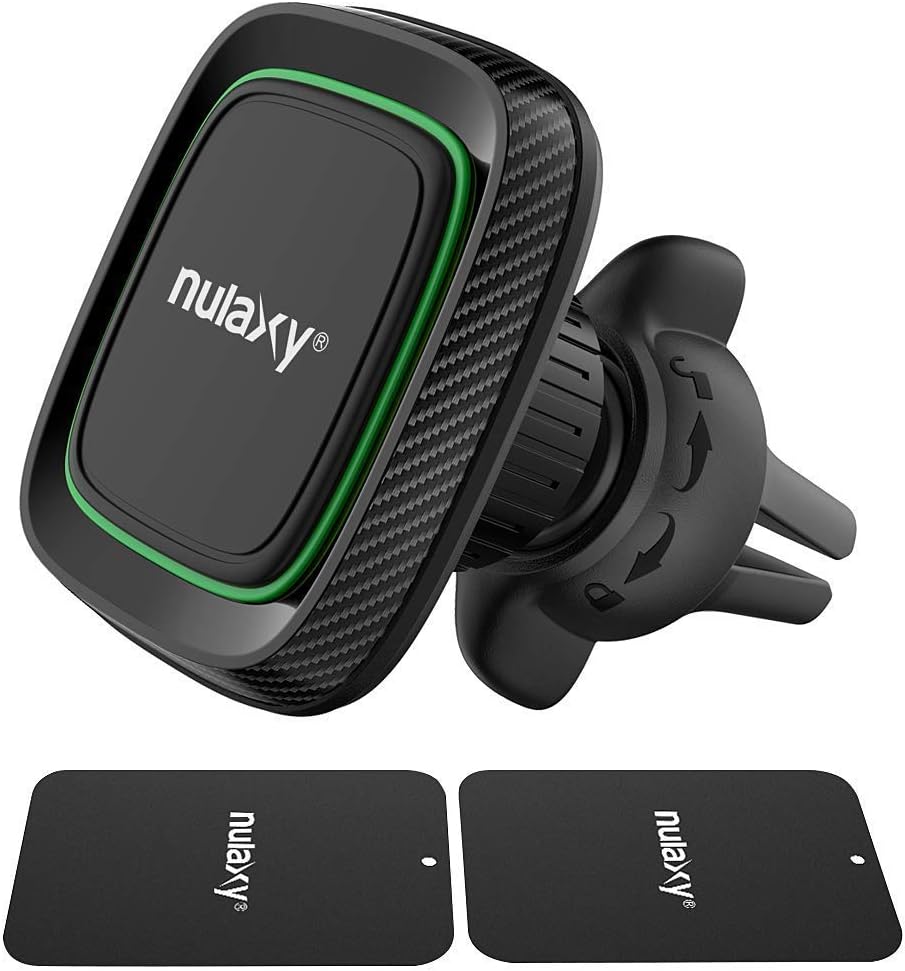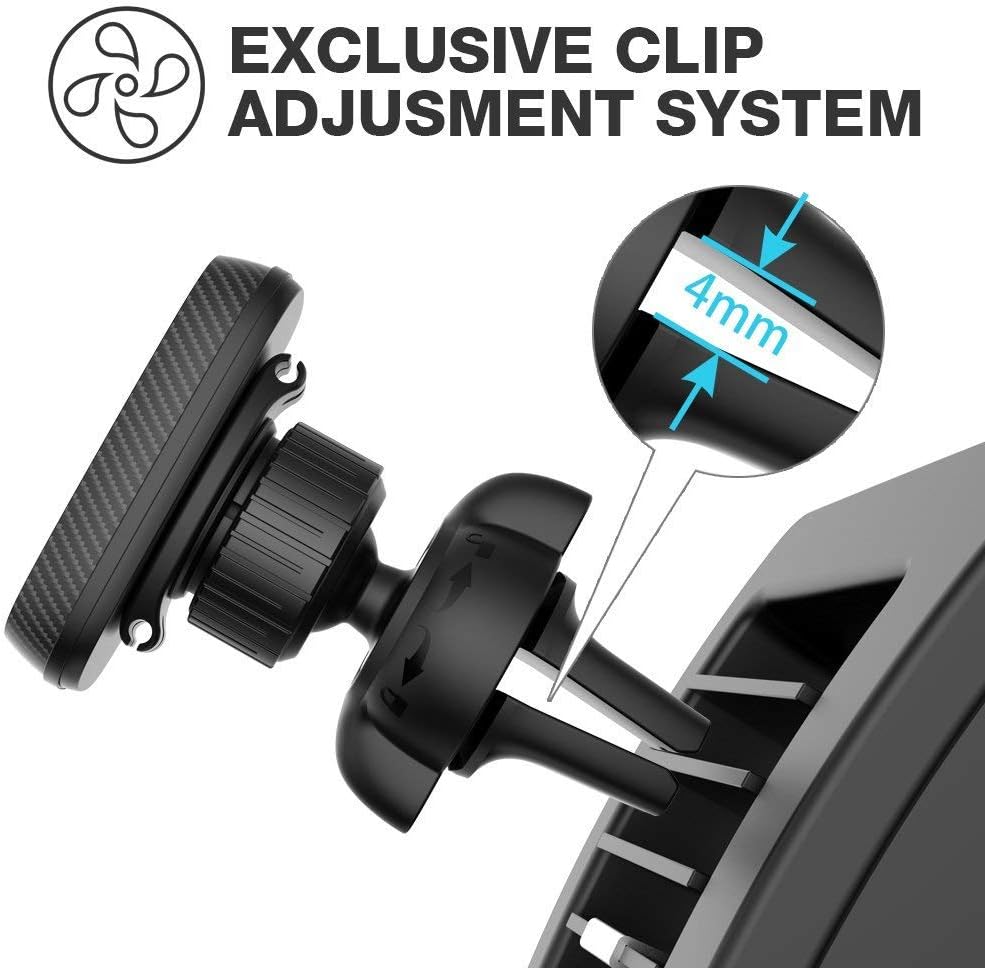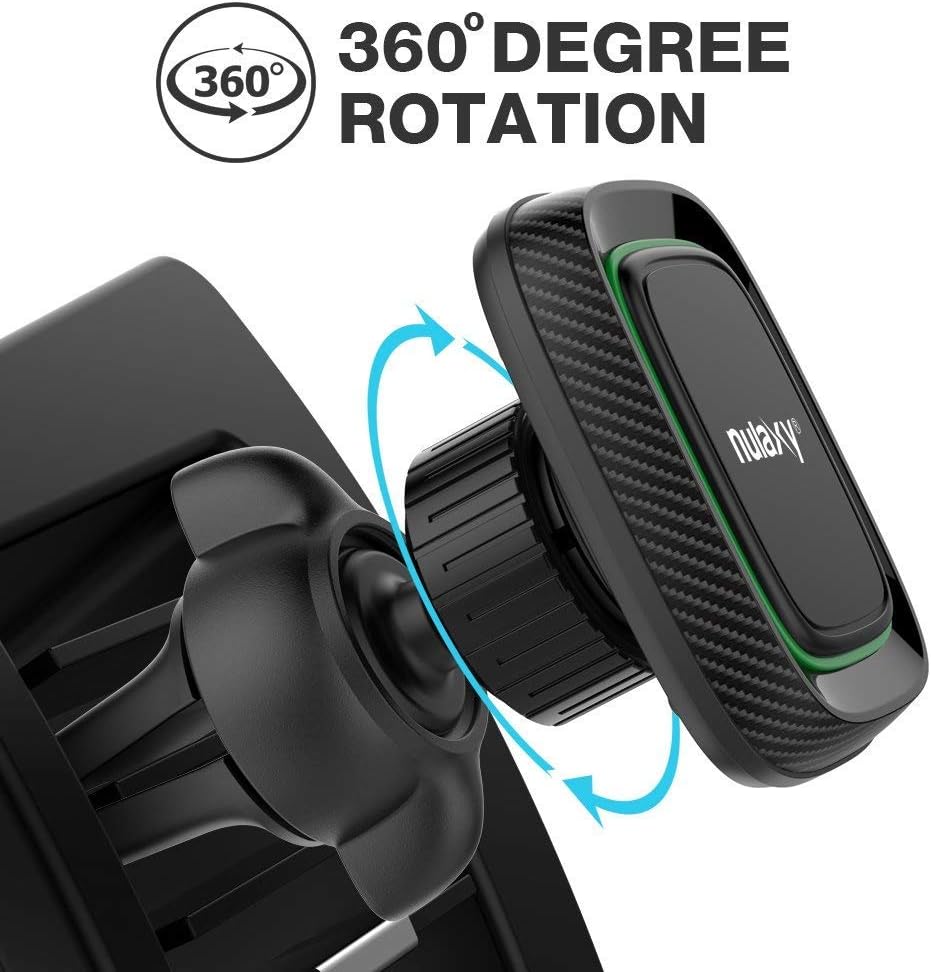
(Upgraded) 360° Magnetic Car Phone Holder, Universal Air Vent Cell Phone Car Cradle Phone Mount Car, Compatible with iPhone Xs/XR/XS Max/X 8 Plus 7 6 5 Samsung Galaxy LG Nexus Sony and More - Green
Category: Cell Phones & Accessories
Nulaxy car mount was specially developed to adpatarate to all the exits of air of the available cars of the market. with our special hook system you can regulate and adjust the hook that is most convenient for your air outlet! Hook produced with a special plastic that will have a long life and will not deform over time, as it happens with the hooks of competitors produced in rubber.your device with 360º vision with the new Rod developed to give greater vision and regulation. Our magnet has passed rigorous testing and passed on all, you will have no problems with falls or poor fit, Our magnet is the top of the market and we guarantee quality. unique design will have greater compatibility with the dashboard of your car, you will have an accessory that will seem to belong to the original dashboard of the car. Need to remove? We think about it and we provide a special adhesive that will facilitate the removal Without dirt and without damaging your car and device. how to set up the mount? 1. Insert the mount in the air vent mount in your car; 2. Place the magnet metal plate in your case between the cover and the phone, or stick on the round magnet metal on your phone; 3. Then your phone is ready to go! what's in the box? nulaxy magnet phone holder × 1 anti-dirty film × 2 nulaxy, driving you safer and better.
Features: upgraded version: It made with upgraded materials for better texture. 2 cable clips for a more organized dashboard. Improved magnet plates . | 360 degree rotation: exclusive clip adjustment system helps you adjust the clip to your car's dashboard Air outlet, find the best angle and ensure your phone stays well. | The strongest magnet: strong MAGNETS will keep your device safely pinned to the phone mount. It will not interfere with your device’s functioning. | The best hook and cable clip: the hook of our phone holder is produced with a high strength plastic that will attach to any air outlet without getting loose with time.